Trimethylsilyl group

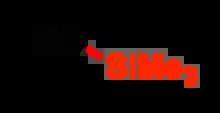
Trimethylsilyl bonded through displacing the proton from a hydroxyl group

Trimethylsilyl forms strong bonds to hydroxyl groups in alcohols, phenols, or carboxylic acids. The resulting trimethylsiloxy groups [−O-Si(CH)] shield such functional groups from pH variation, and participate in neither hydrogen bonding nor prototropic equilibria.